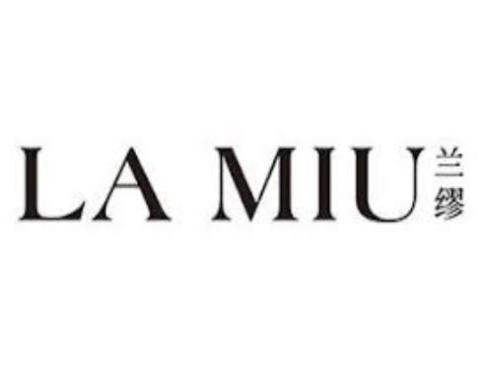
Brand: la miu
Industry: Clothes